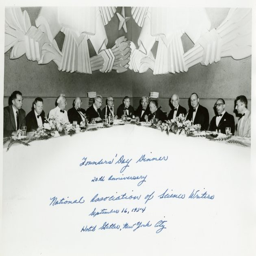
politician can be seen at the head table .